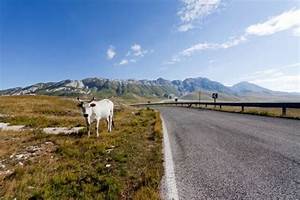
Label: pecora